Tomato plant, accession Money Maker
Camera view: vertical (180 deg); turntable rotation: 90 degrees
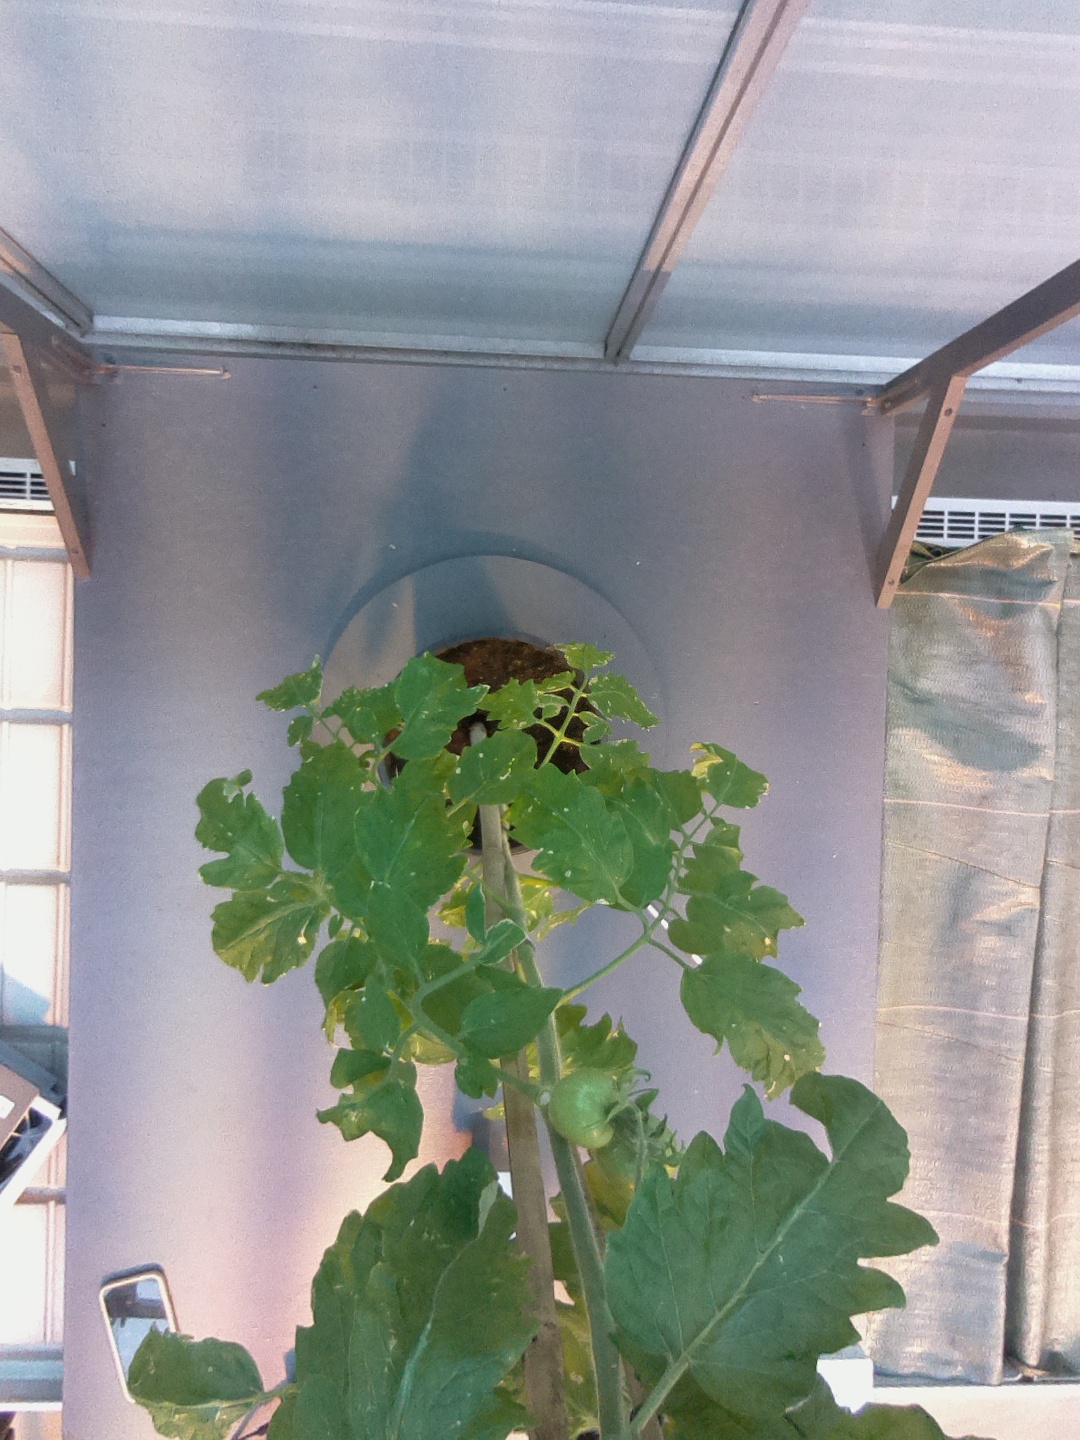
BBCH growth stage 74: 40%-50% of final fruit size